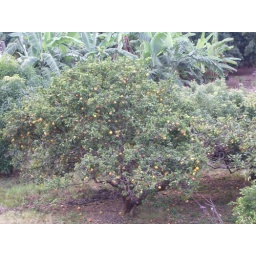
Orange tree below our balcony